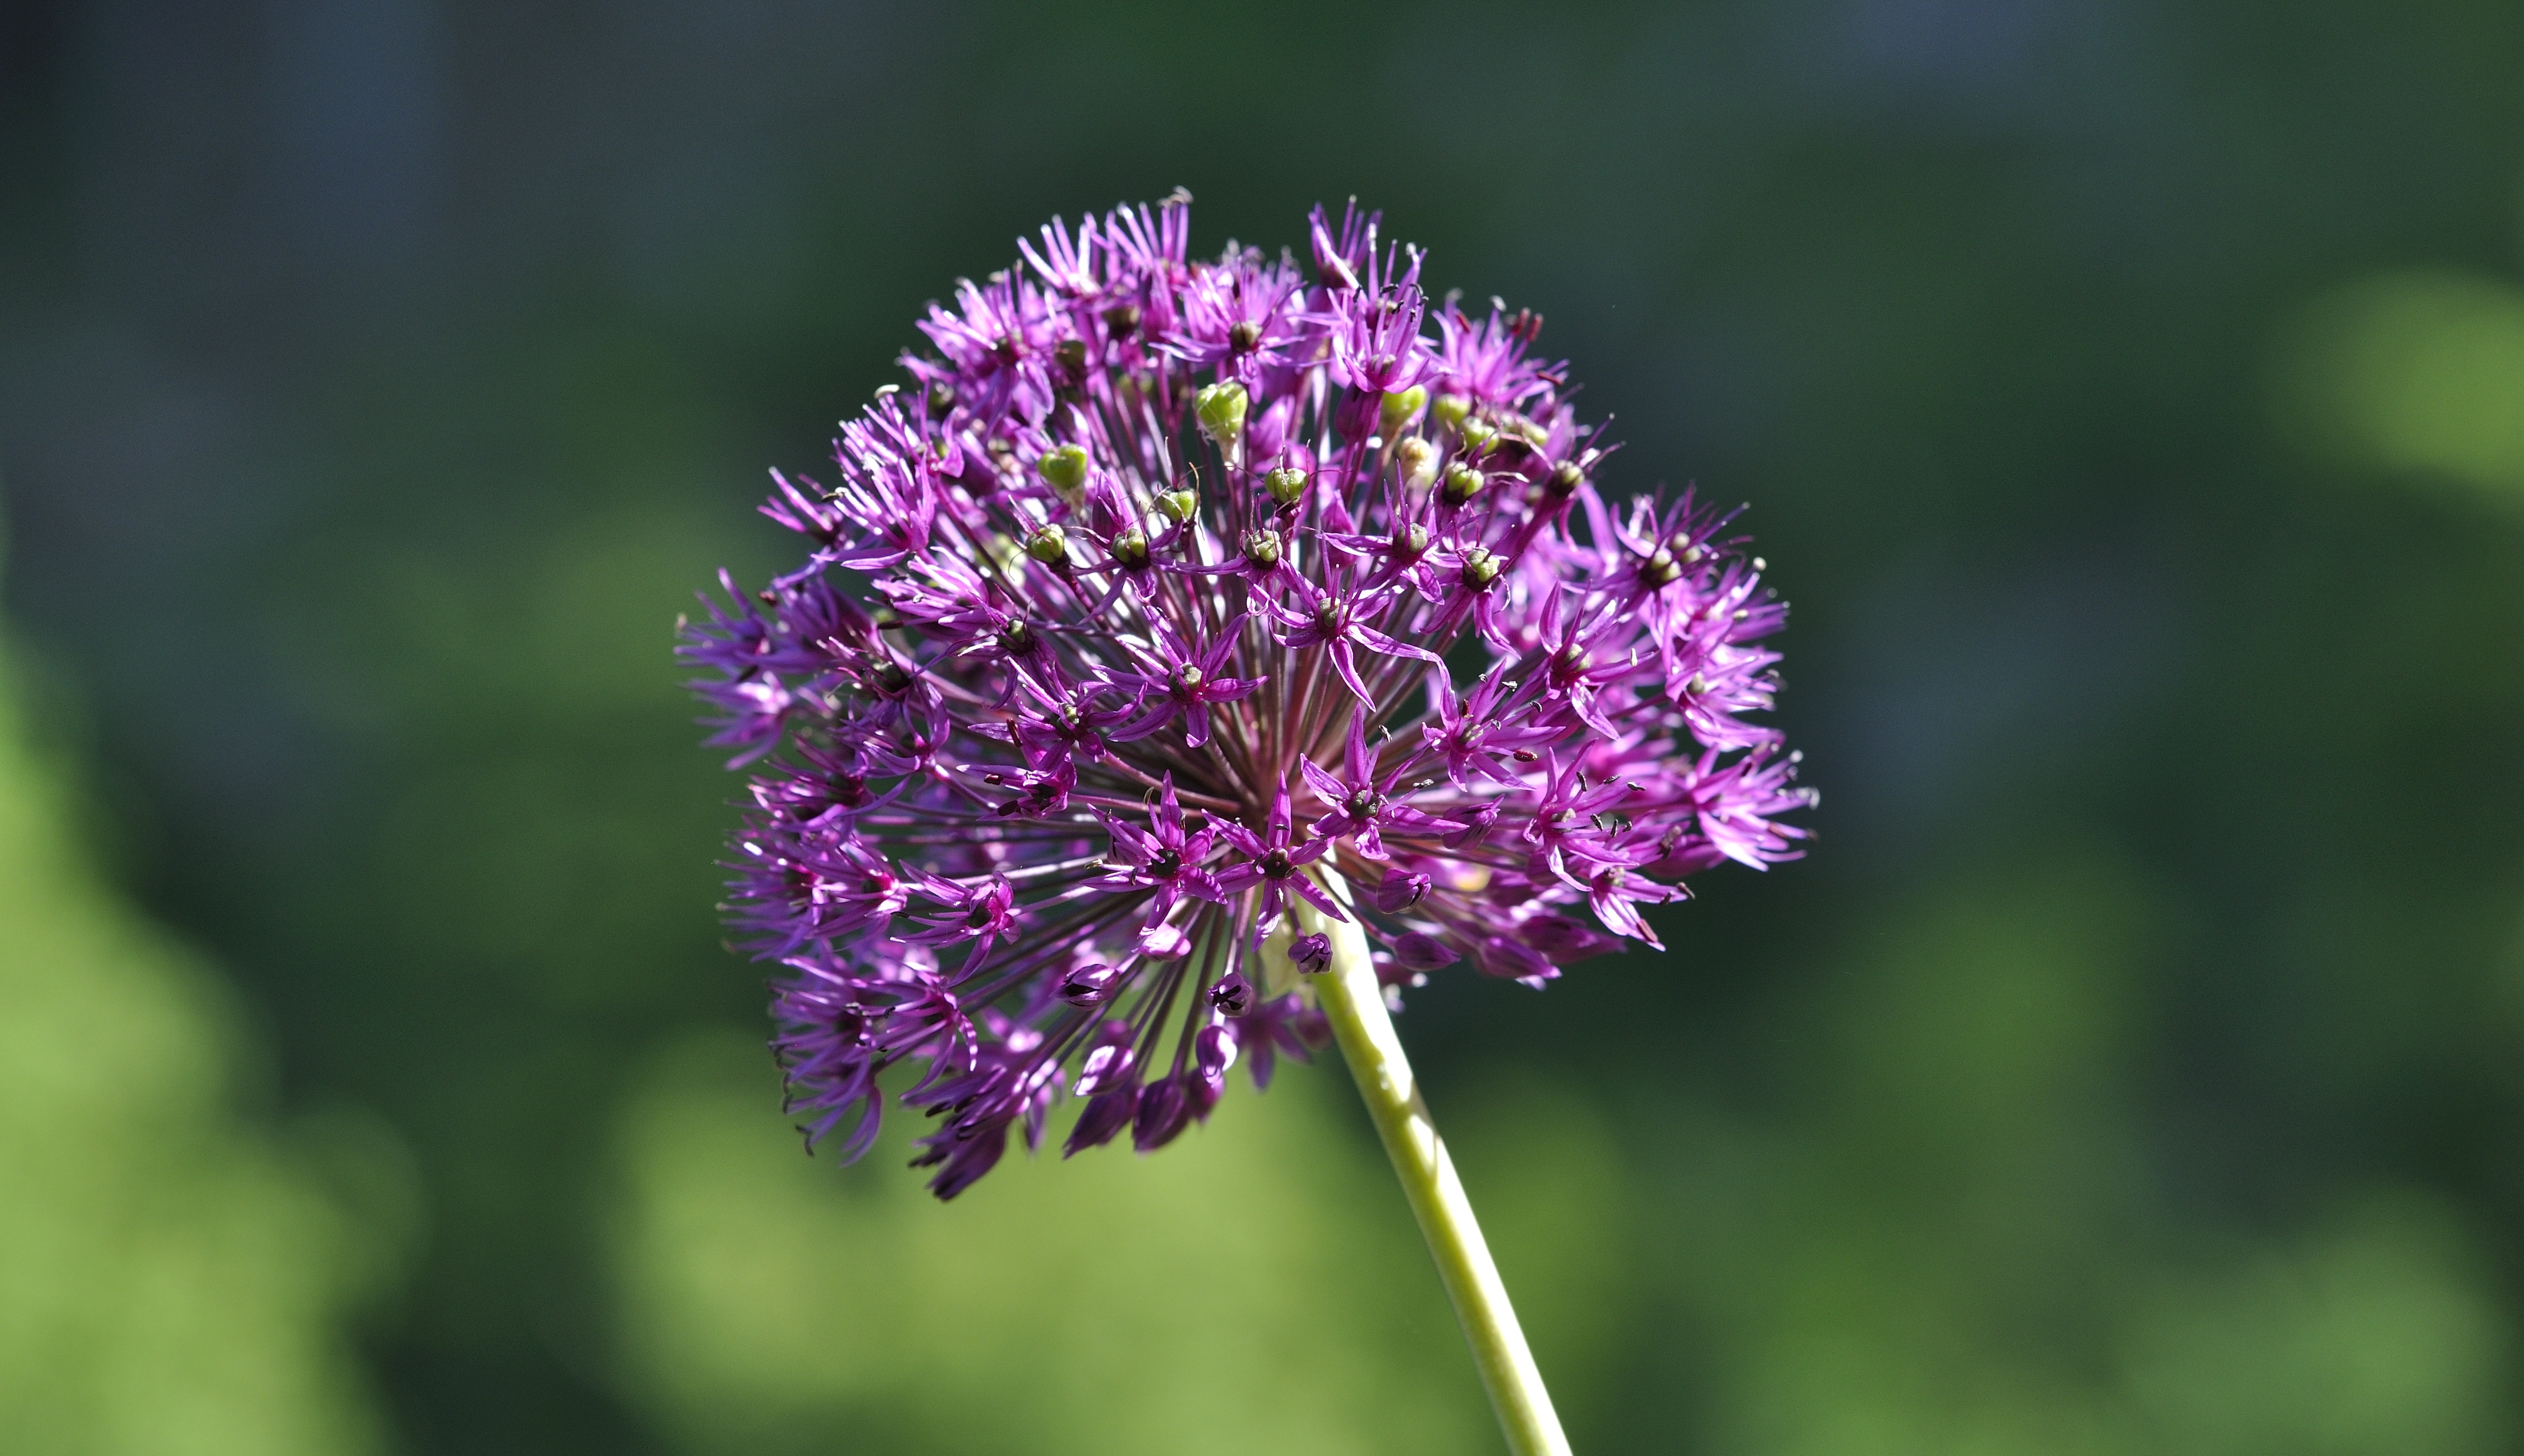
nature, blossom, plant, meadow, prairie, flower, purple, bloom, produce, botany, garden, close, flora, wildflower, close up, macro photography, flowering plant, ornamental onion, ball leek, plant stem, land plant, onion genus, english lavender